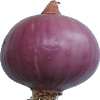
Label: Onion Red Peeled 1